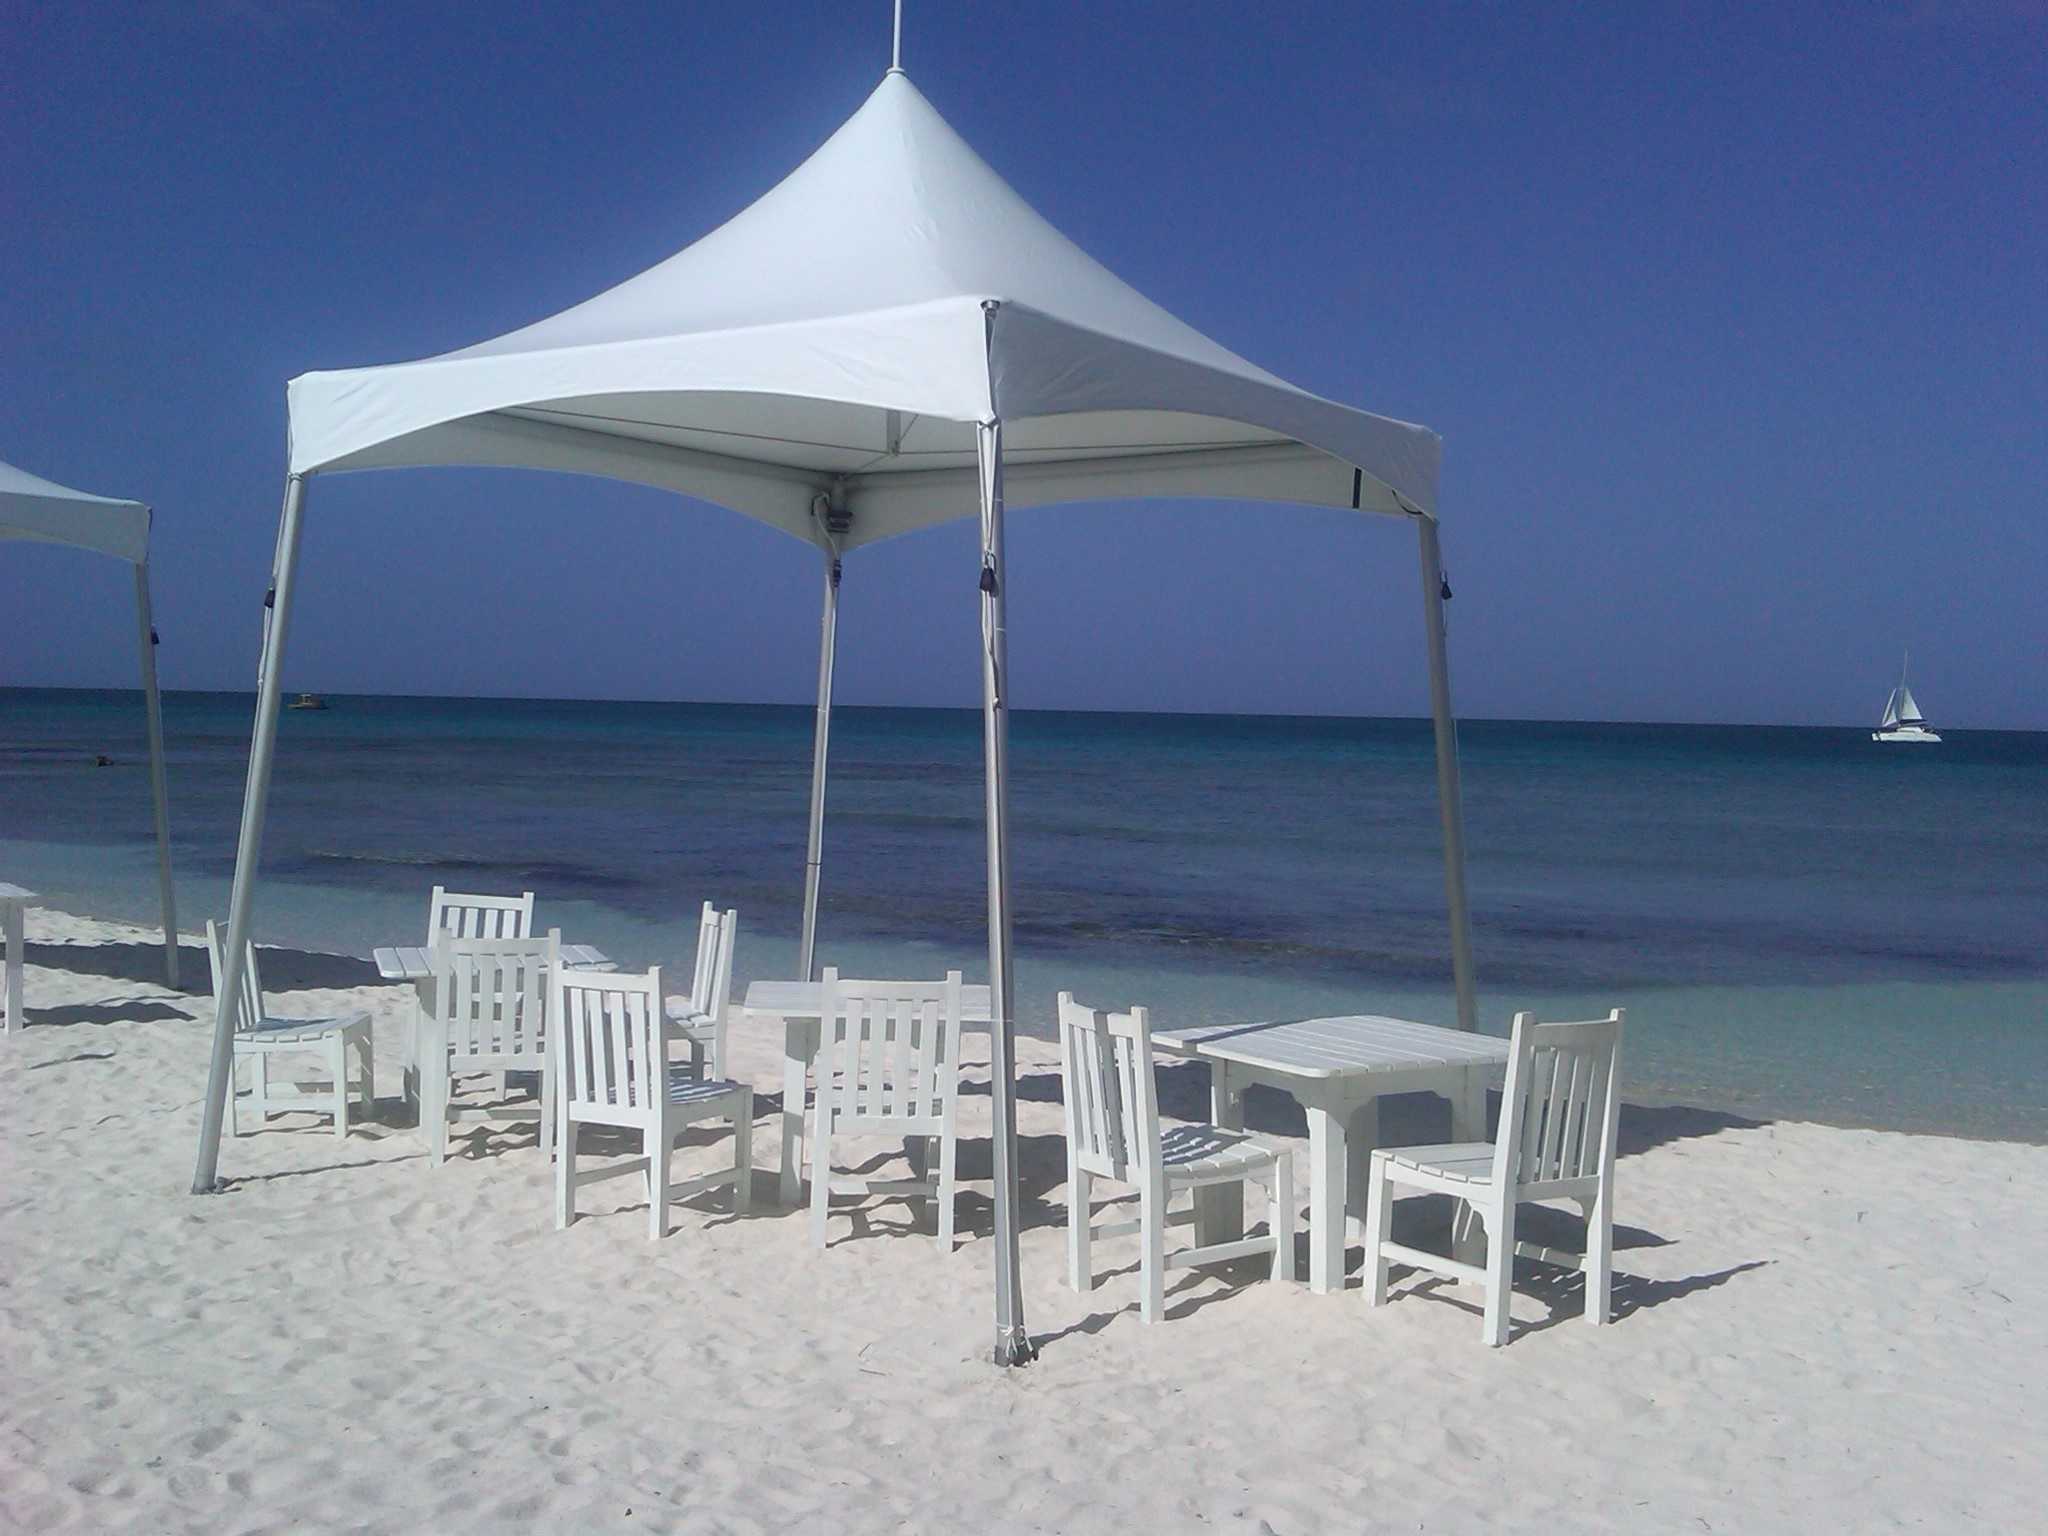
beach, sea, ocean, dock, wind, marina